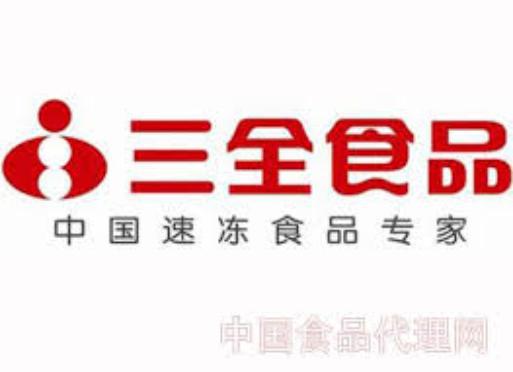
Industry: Food